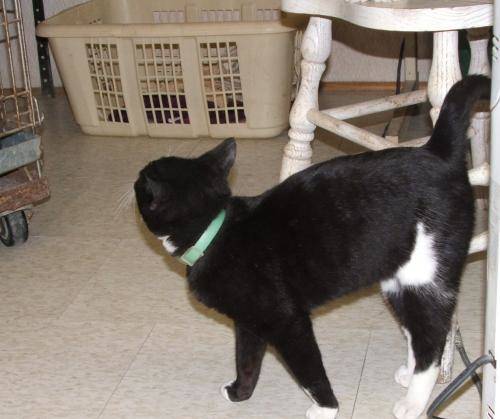
Label: cat